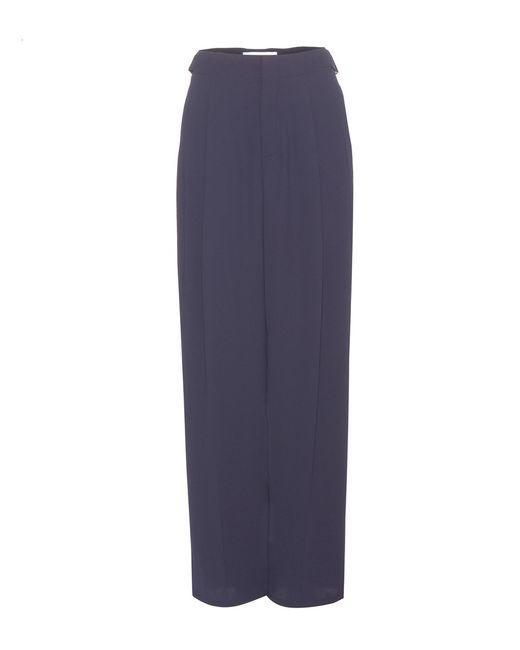
Locker geschnittene Bürokleidung aus Baumwolle graue Hose